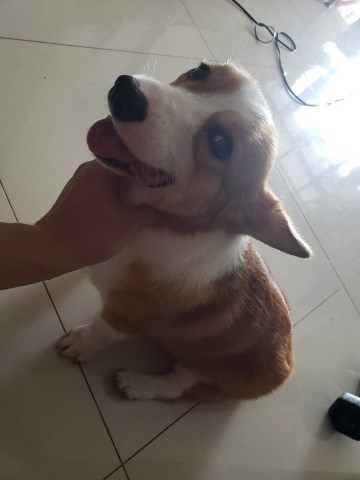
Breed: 2909-n000116-Cardigan